John Bushemi

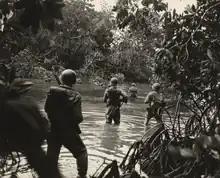
Operations Against the Japanese on Arundel and Sagekarsa Islands by John Bushemi, 1943.

In June 1942 Bushemi was assigned as a staff photographer to "Yank", a new weekly magazine for the army's enlisted men. Bushemi was first assigned to the "Yank" editorial offices in New York City. While based in New York City, Bushemi shot photographs to illustrate articles on subjects such as women working at the Aberdeen Proving Ground, desert warfare training in California, the World Series, and Hollywood actresses.